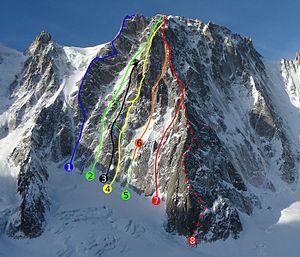
Itinéraires de la face nord-est des Droites avec
Les Droites sont un sommet du massif du Mont-Blanc dans les Alpes françaises. Avec tout juste 4 000 m, c'est le moins élevé des 82 sommets de plus de 4 000 mètres des Alpes. Elles séparent le glacier d'Argentière du bassin de Talèfre.